Gustav Neuring

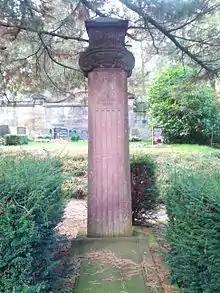
Tombstone in Tolkewitz Cemetery

Gustav Neuring (14 September 1879 – 12 April 1919) was a German politician. He died in a lynching.